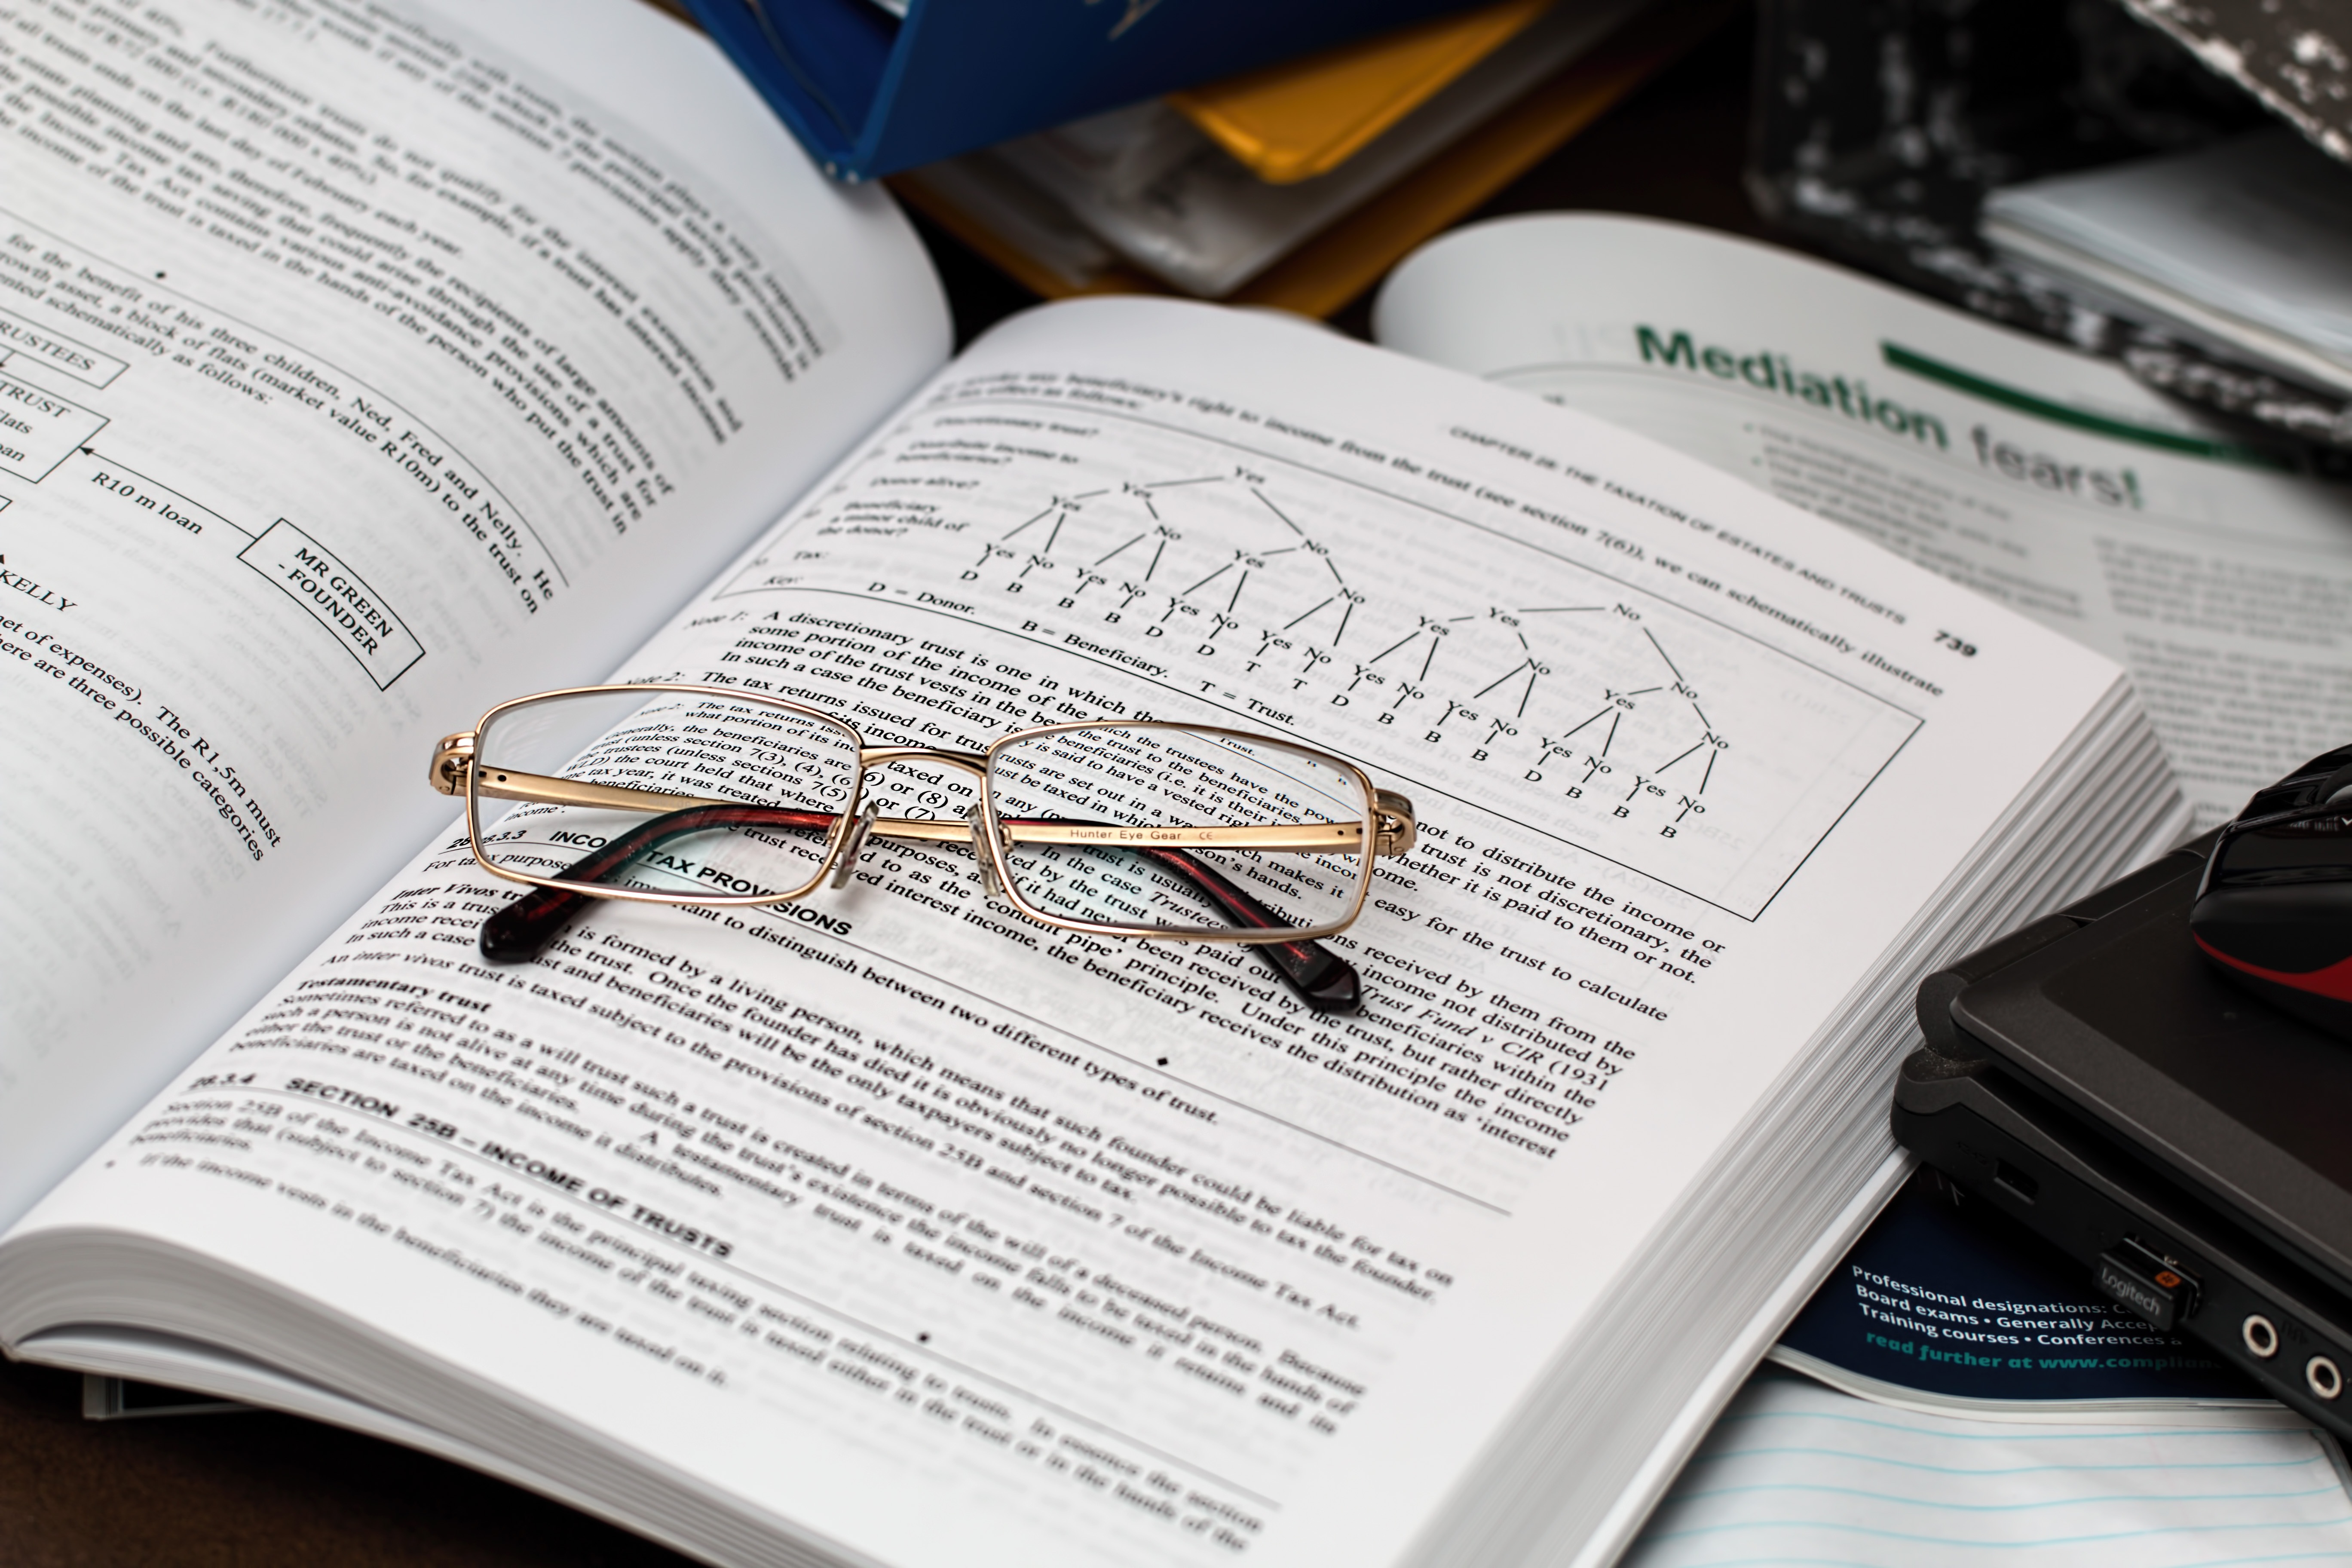
writing, read, newspaper, student, business, spectacles, open book, brand, study, design, glasses, learn, document, tax, economy, financial, accountant, paperwork, finance, knowledge, budget, accounting, reference book, specs, taxation, irs, taxpayer, law book, swot